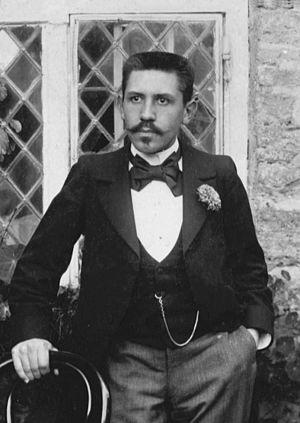
Paul Langevin, physicien français, Cambridge, Grande-Bretagne, 1897.
Paul Langevin, né à Paris 18ᵉ le 23 janvier 1872 et mort à Paris 5ᵉ le 19 décembre 1946, est un physicien, philosophe des sciences et pédagogue français, connu notamment pour sa théorie du magnétisme, sa théorie du mouvement brownien, l'invention du sonar, l'introduction de la théorie de la relativité d'Albert Einstein en France, le plan Langevin-Wallon de réforme de l'enseignement ainsi que pour l'organisation des congrès Solvay.